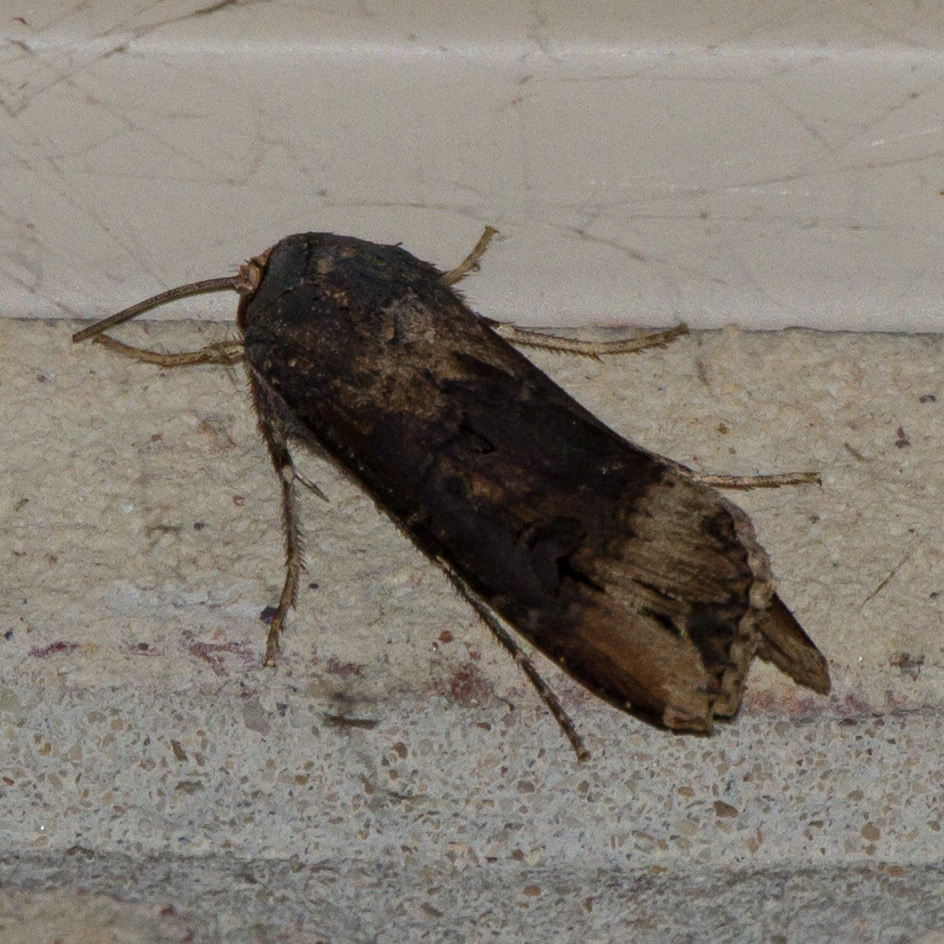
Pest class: cutworms